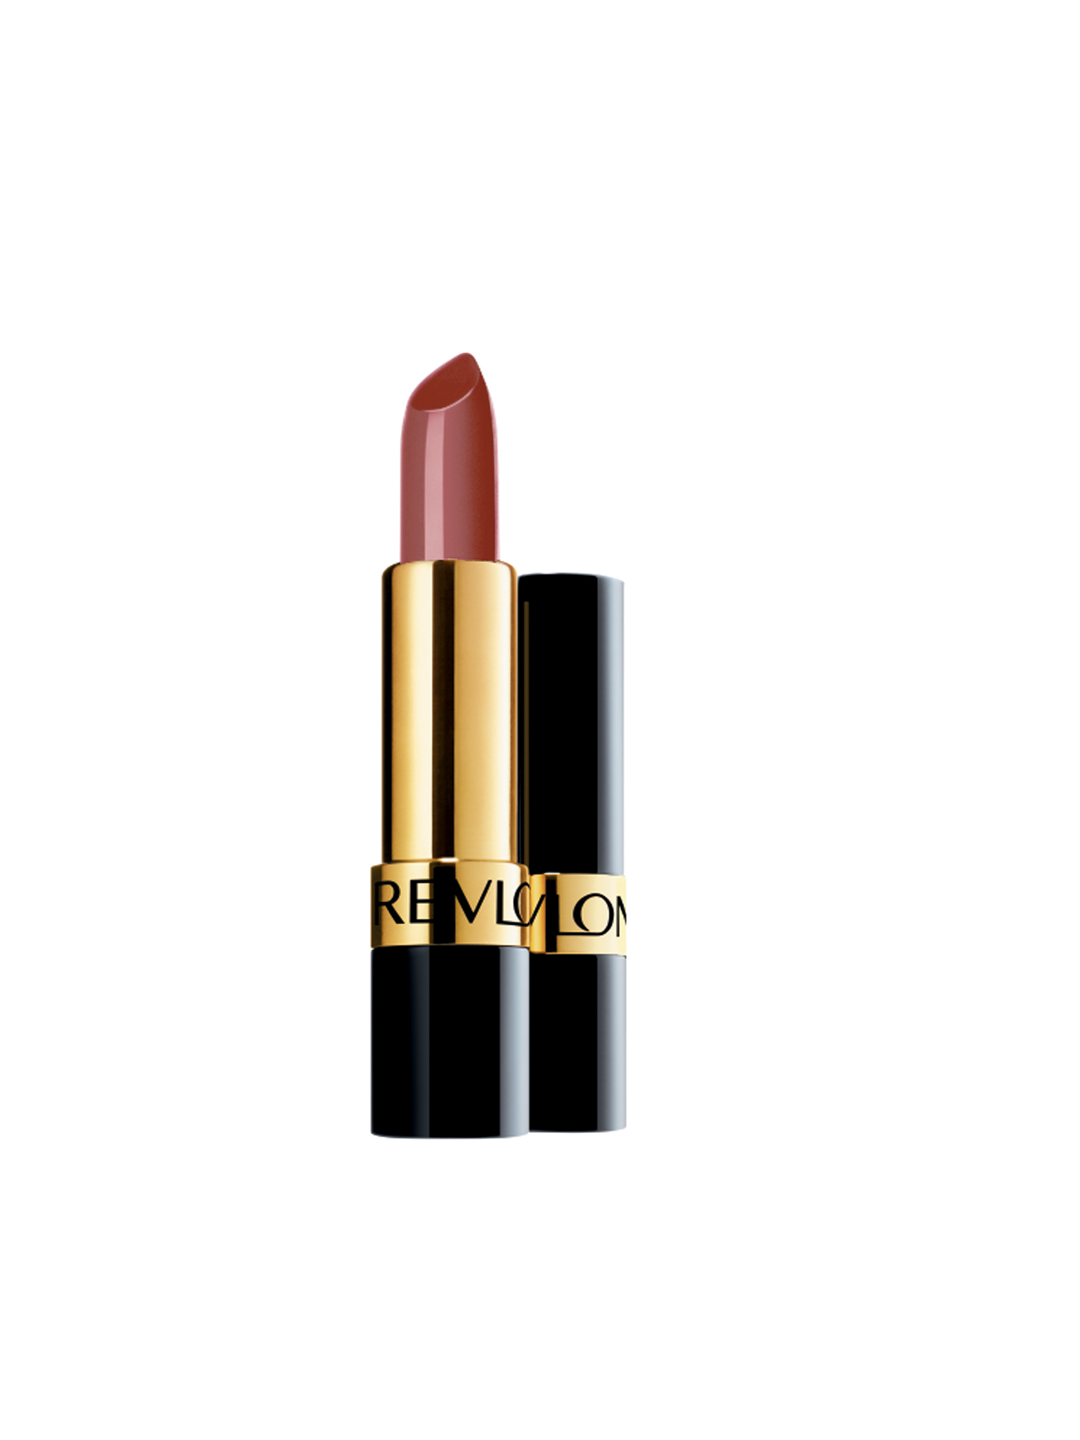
Revlon Rose Velvet Super Lustrous Lipstick 306
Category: Personal Care / Lips / Lipstick
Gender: Women
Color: Pink
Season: Spring 2017
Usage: Casual